Chusovaya

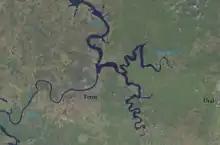
Satellite image of the confluence of the Kama and Chusovaya rivers.

In the middle reaches, the river slopes have canyon-like character. Here the river cuts through several low mountain ranges, which tower above the riverbed as cliffs called . There are about 200 of them in the middle reaches and about 50 are protected by the state as natural monuments. are of sedimentary origin and are made from limestone and rarely dolomite, anhydrite and shale; they rise above the water and extend for . Limestone is prone to weathering which often creates peculiar shapes. Karst processes created numerous caves and grottoes in this area. The river here has a mountainous character with about 70 rapids, and its elevation here decreases by over a length of . Large boulders sometimes protrude above the water surface. Here the river is wide and is rather winding, skirting mountain ranges and making numerous loops. One loop near Utkinskoy settlement is in diameter and is almost a closed loop.